Subrahmanyapuram

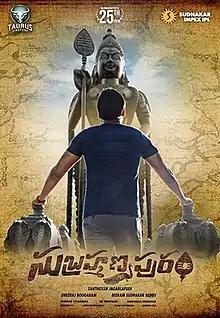
Film poster

Subrahmanyapuram is a 2018 Indian Telugu-language mystery thriller film starring Sumanth and Eesha Rebba directed by Santosh and produced by Sudhakara Reddy and Dheeraj. This film is spiritual sequel to the film "Karthikeya" starring Nikhil Siddharth. This film became a box-office bomb, although there was some praise for the leading actor's performance.